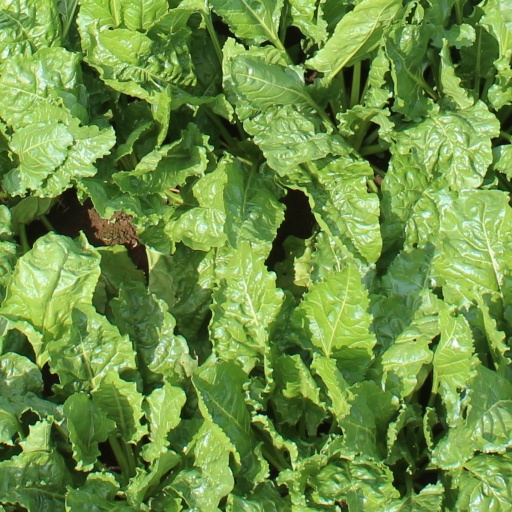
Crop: sugar beet